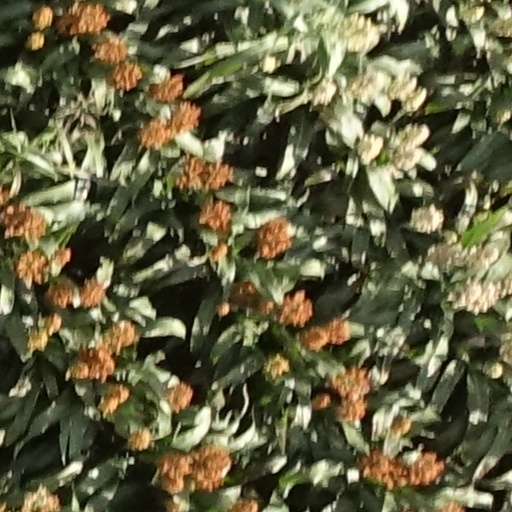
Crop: sorghum